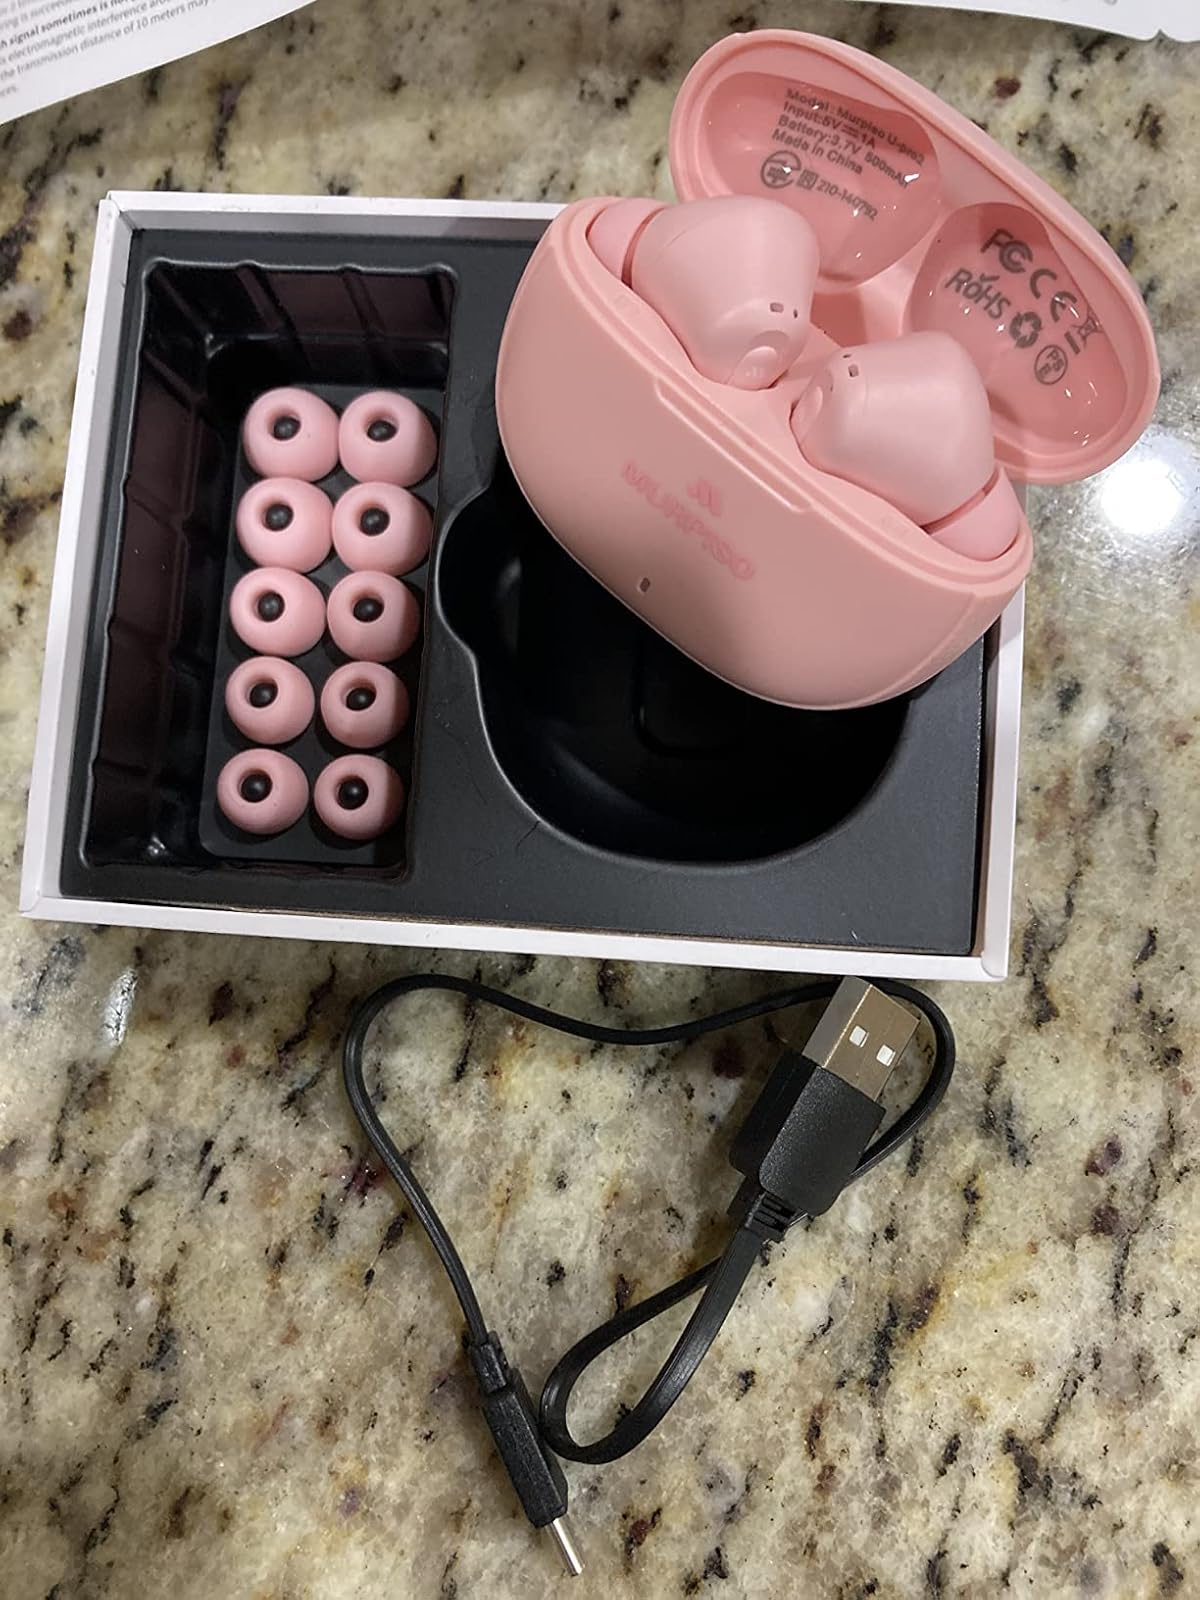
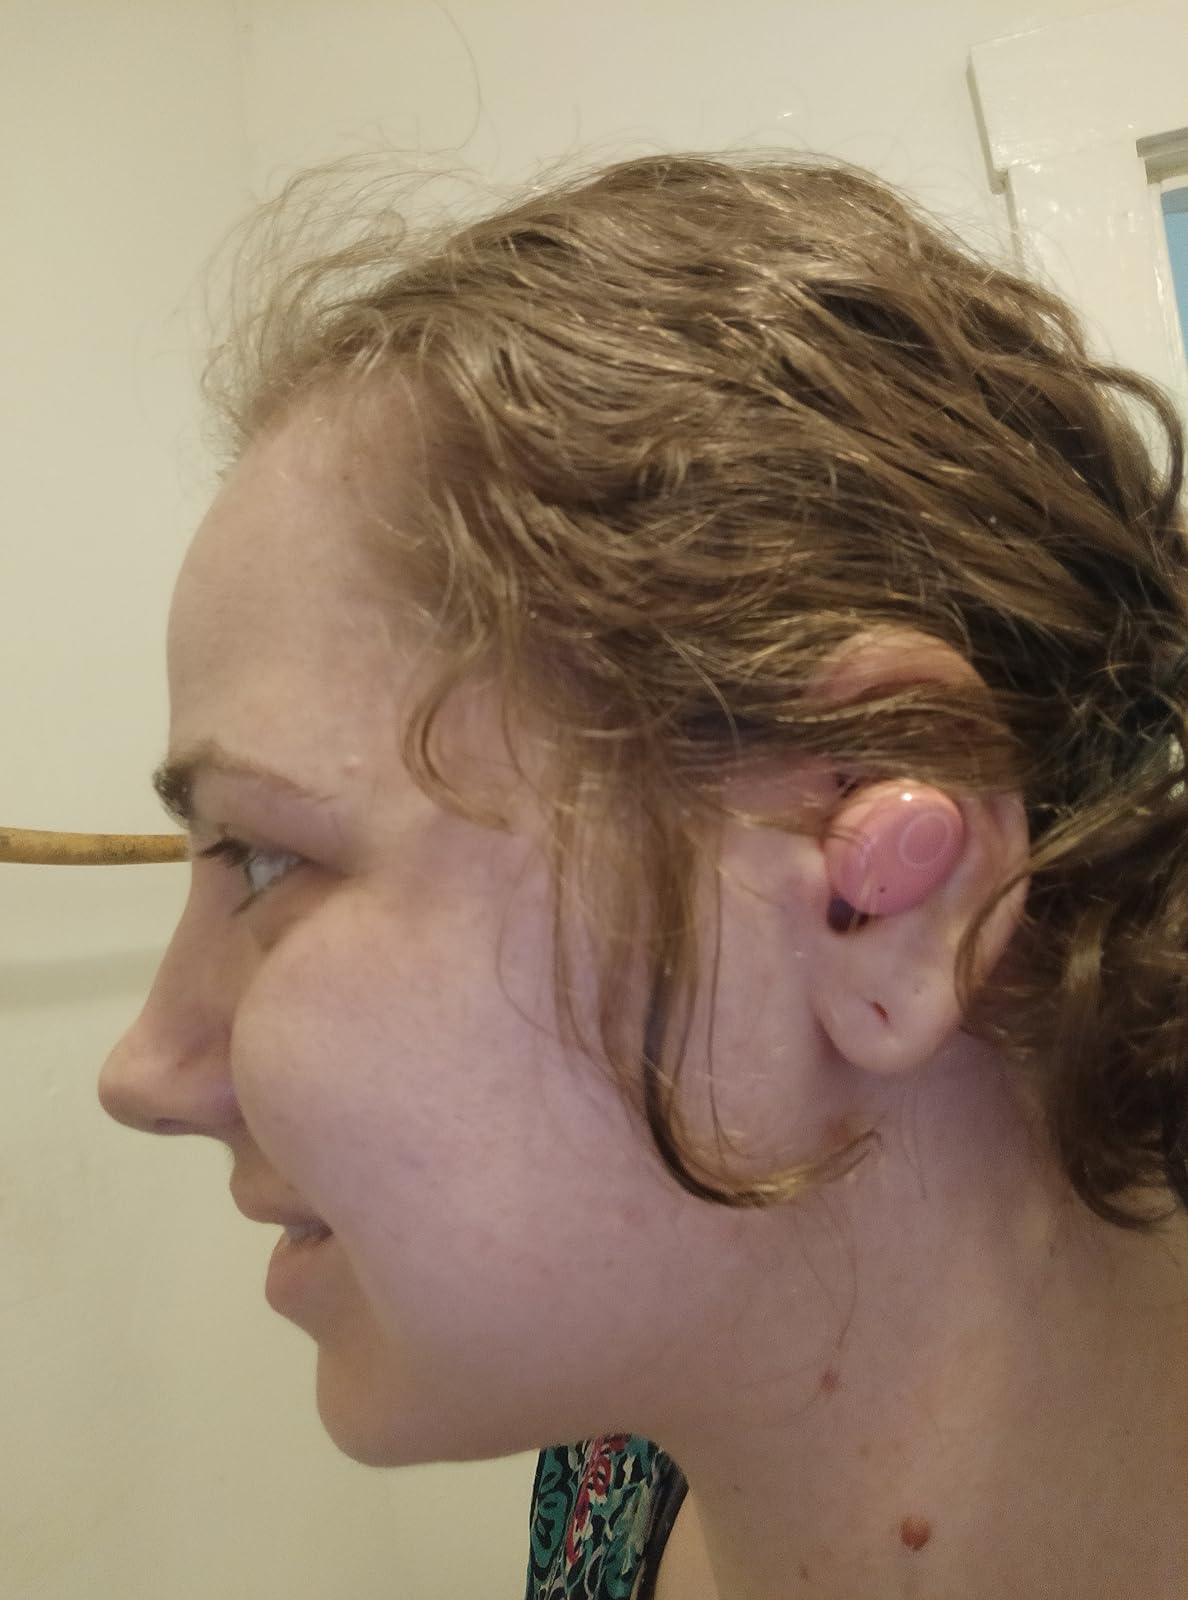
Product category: earbuds
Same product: no